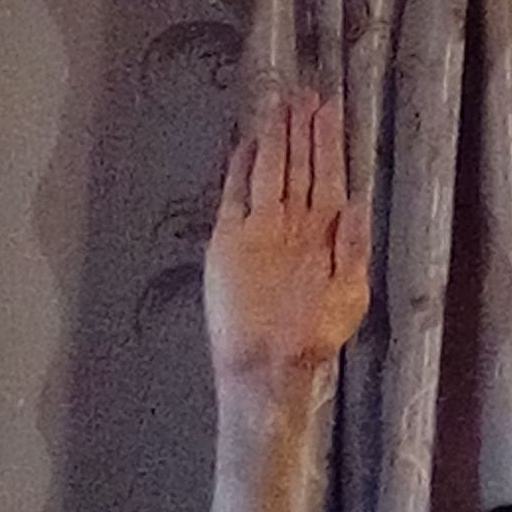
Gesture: stop